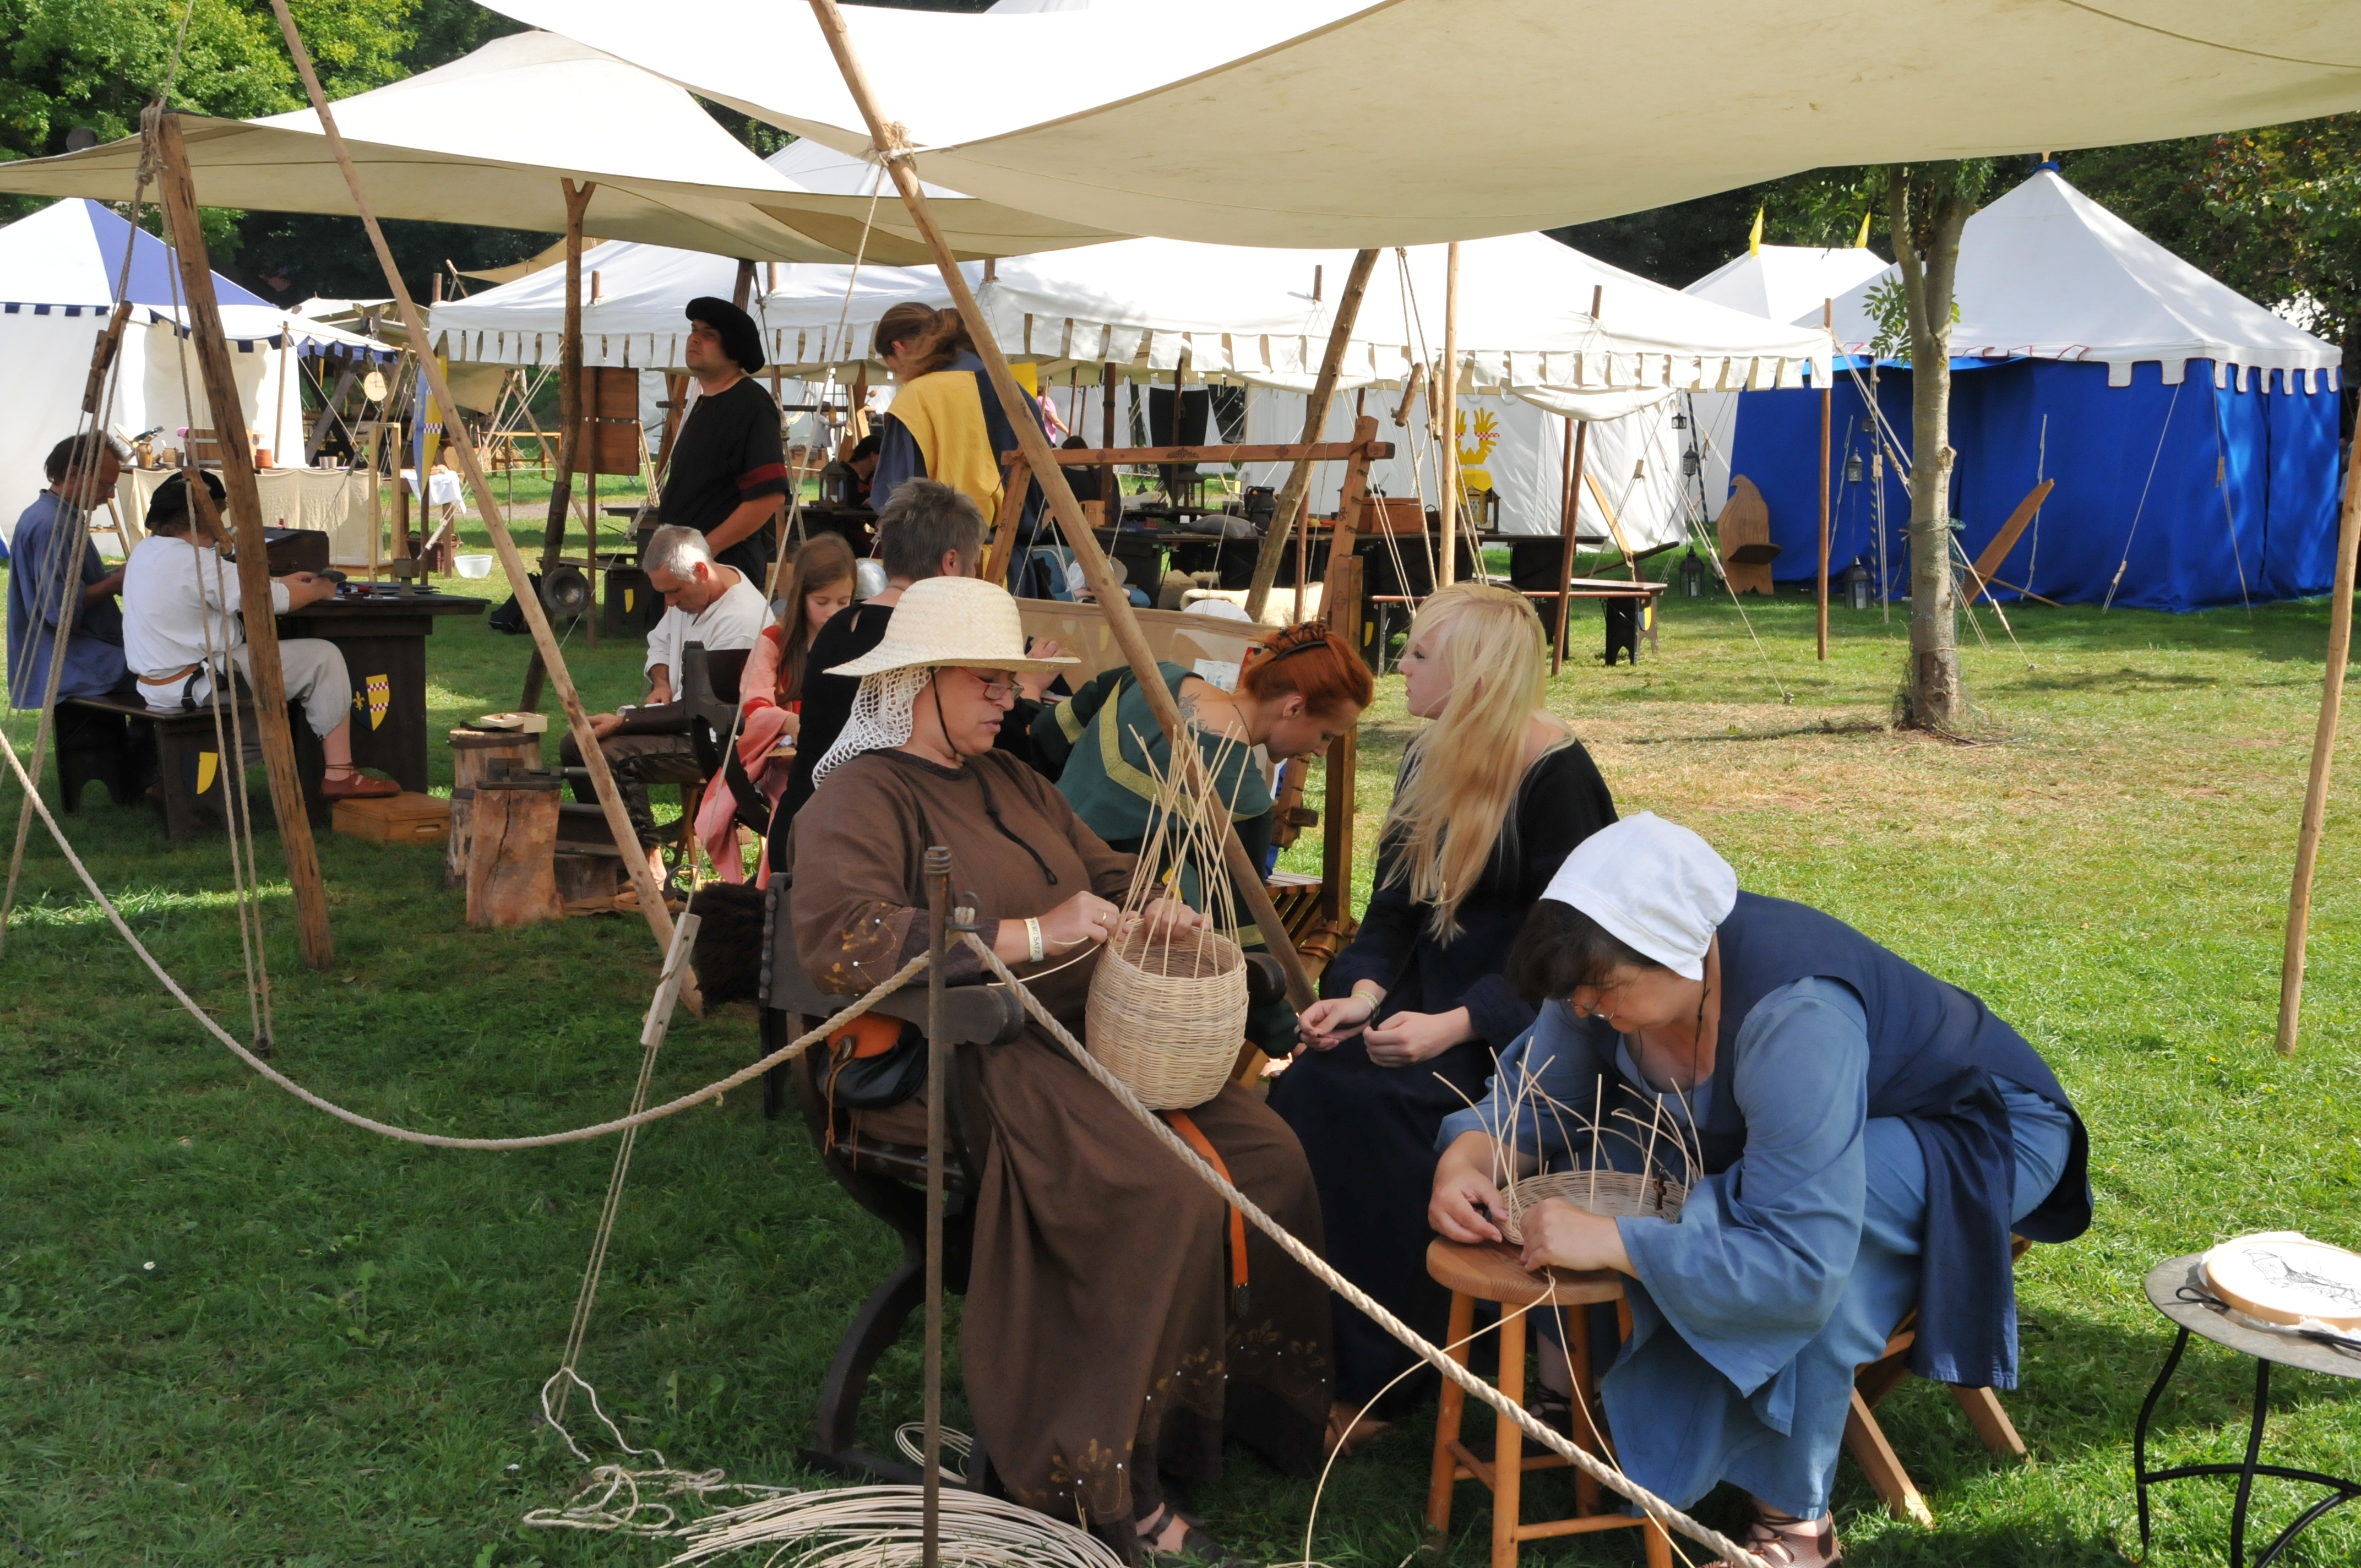
community, women, fair, middle ages, medieval market